McInroy Collection

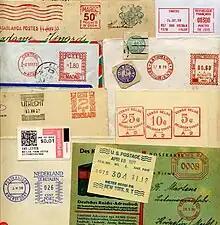
A selection of meter stamps (not from the McInroy Collection).

The McInroy Collection is a collection of meter stamps of Great Britain and the world up to 2003 that forms part of the British Library Philatelic Collections. It was formed by Dr R. McInroy and donated to the Library in 2004. As of March 2007 it comprised 116 boxes of material but with much duplication.